Reginald Maxwell (RAF officer)

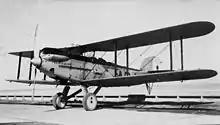
Fairey IIIF

On 22 September 1925 Maxwell took command of No. 47 Squadron, based at RAF Helwan in Egypt. In early 1927 he took part in a flight from Egypt to South Africa, carried out in conjunction with aircraft from the South African Air Force. The four Fairey IIIFs, under the command of Air Commodore Charles Rumney Samson, flew from RAF Heliopolis to Aswan on 30 March, arriving at Khartoum the next day. They then flew via Malakal and Mongalla in Sudan, to Kisumu in Kenya by 4 April, where four South African Airco DH.9s arrived the next day. After air manoeuvres at Nairobi, the combined flight departed on 10 April, flying via Tabora, Tanganyika and Ndola, Northern Rhodesia, to Pretoria by 16 April. The RAF aircraft then flew on alone to Bloemfontein, then to Cape Town by 21 April, completing the outward journey. After five days' rest they flew to Grahamstown for more co-operation flights with the SAAF. They left Pretoria again on 9 May, retracing their route north, and arriving back at Cairo on 22 May, having covered . On 1 November 1927 he took command of No. 70 Squadron, based in Iraq.